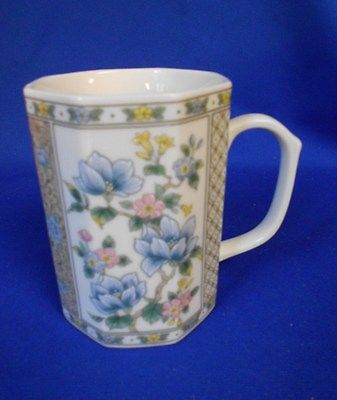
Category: mug